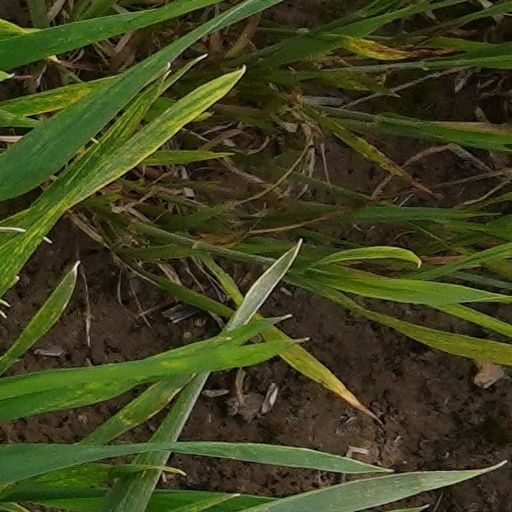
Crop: wheat